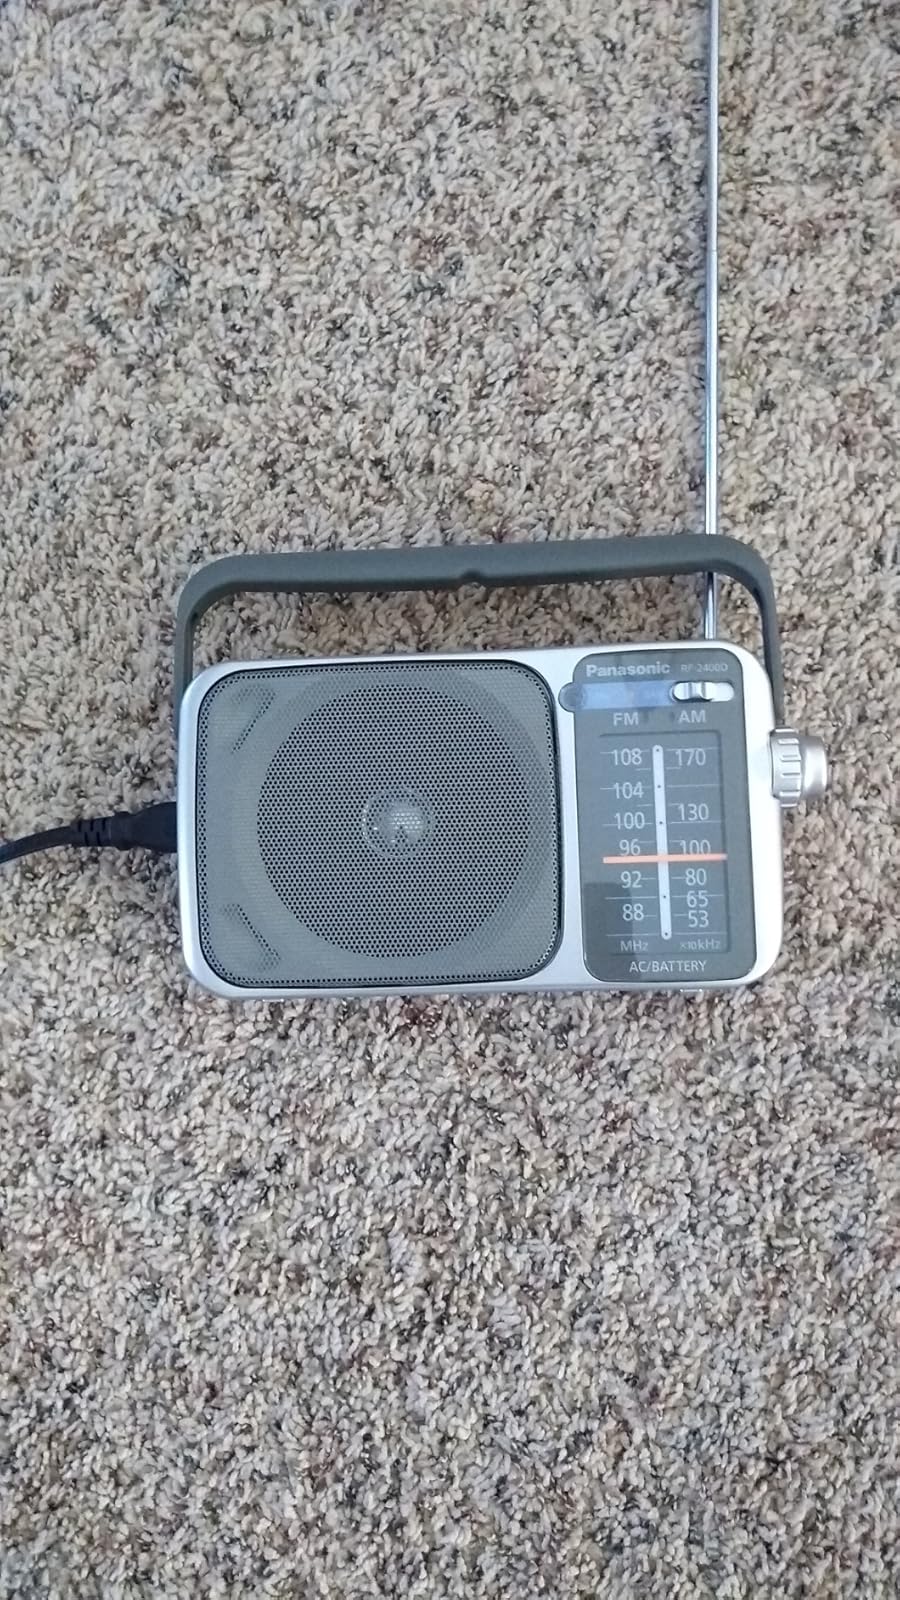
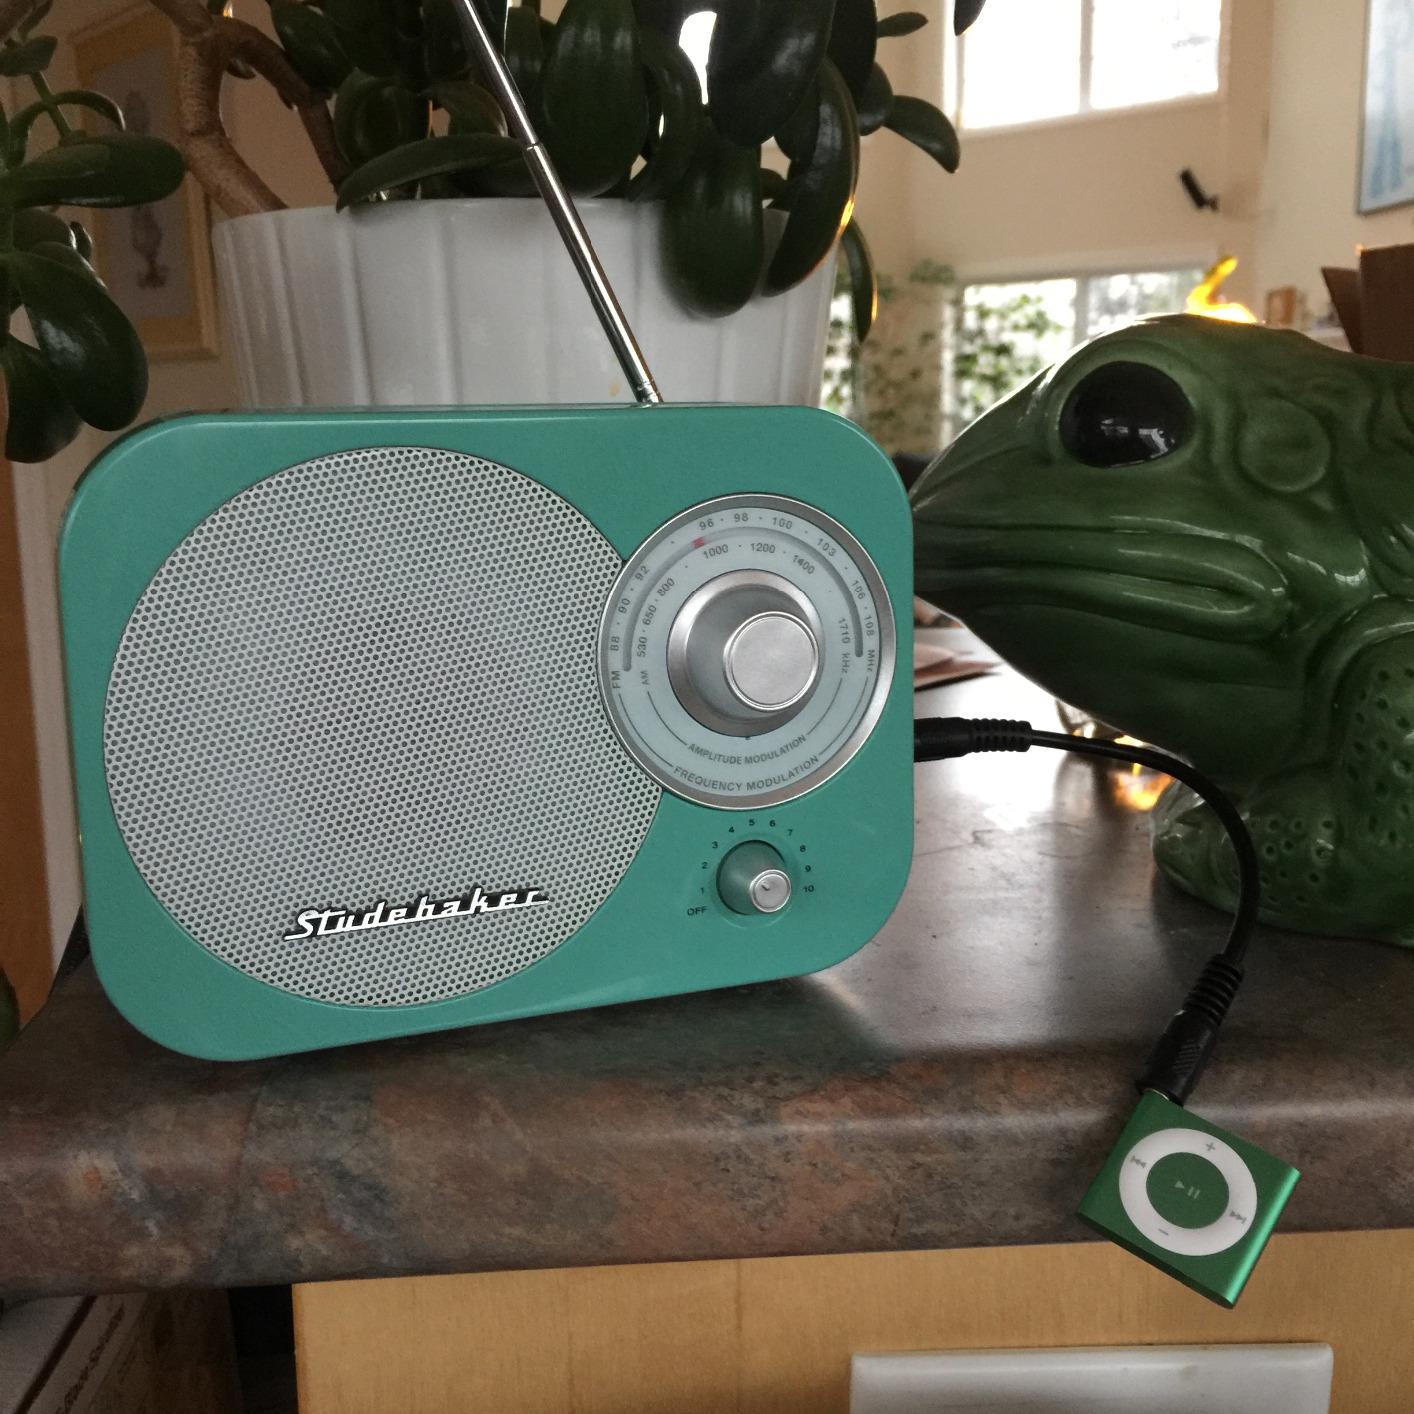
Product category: radio
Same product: no